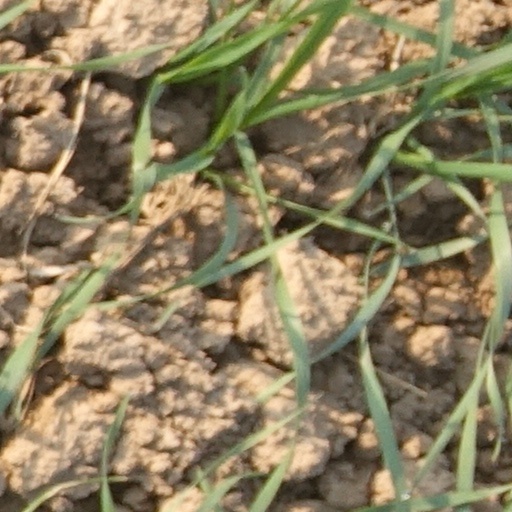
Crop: wheat